Wadi Hauran

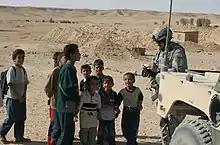
US soldier with children near Wādī Ḩawrān

The wadi was mentioned by Yaqut al-Hamawi and possibly Al Tabari and was traditionally the territory of the al-Qayn tribes. In the 19th century many Druze fleeing persecution entered the western part of the catchment, and in the 1870s the wadi was captured by Jabal Shammar. On 27 March 1917 British forces captured 2,000 Turkish troops at the wadi.